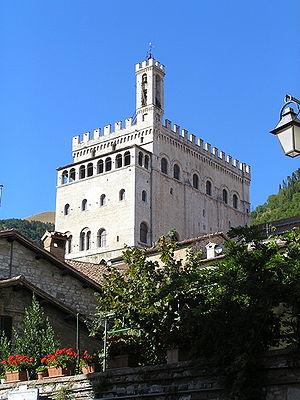
Le Palais des Consuls de Gubbio, en Ombrie, est une construction médiévale datant du XIVᵉ siècle, un des plus remarquables palais gothiques et le plus grand palais public italien.